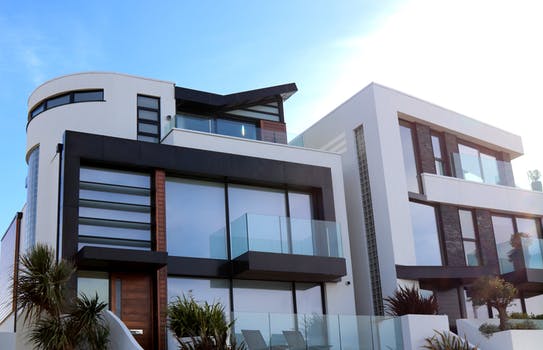
Label: No Watermark